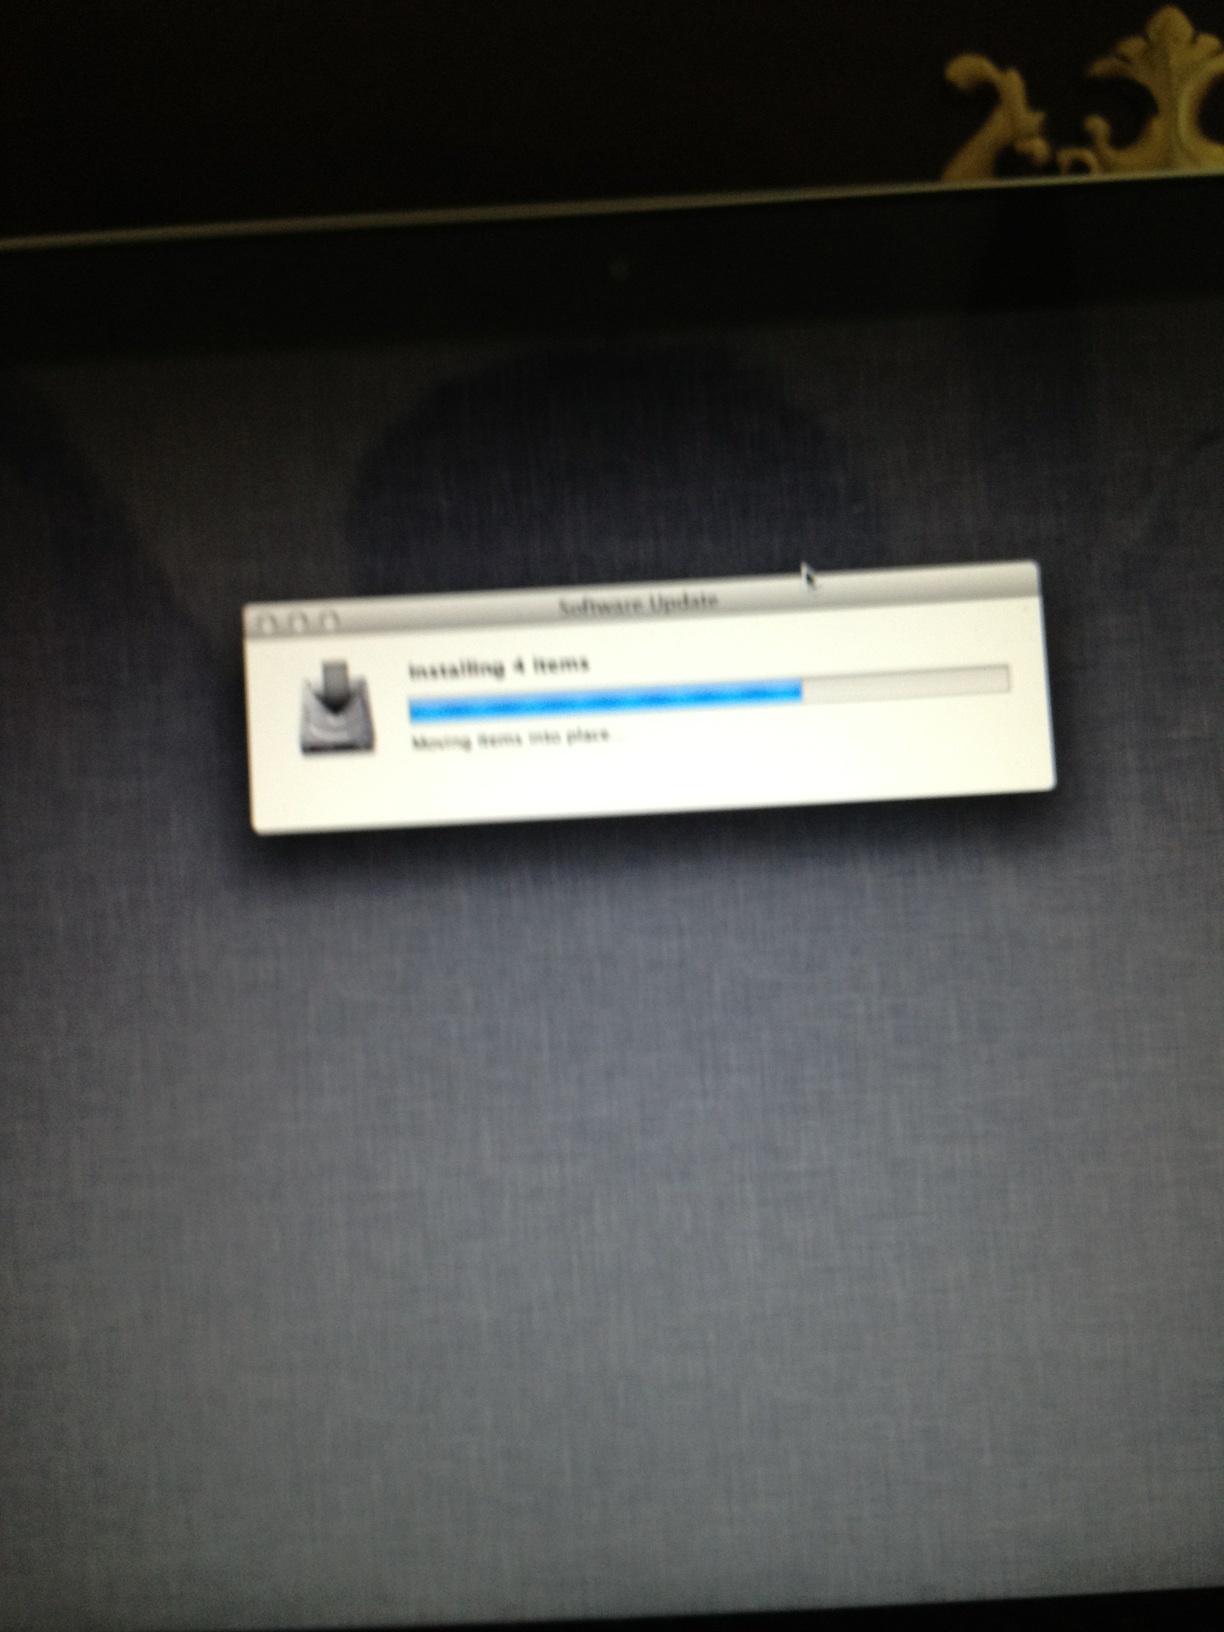Question: Can you please tell me what this screen says, thank you
Answer: unanswerable